USNS Medgar Evers

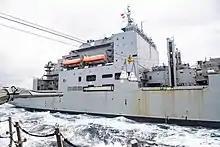
USNS "Medger Evers" delivering supplies to in 2020

"Medgar Evers" has three dry cargo and one liquid cargo connected-replenishment ("conrep") stations on each side allowing her to supply ships on either side or both sides simultaneously. She has four cranes for loading and unloading while in port. The ship has a helicopter landing pad on her stern and hangar capacity for two embarked helicopters. These are used for vertical replenishment ("vertrep"), moving goods from "Medgar Evers" to other ships by helicopter.